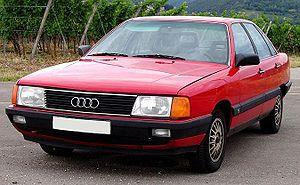
Audi 100 a été le nom de quatre générations d'automobiles du segment H.